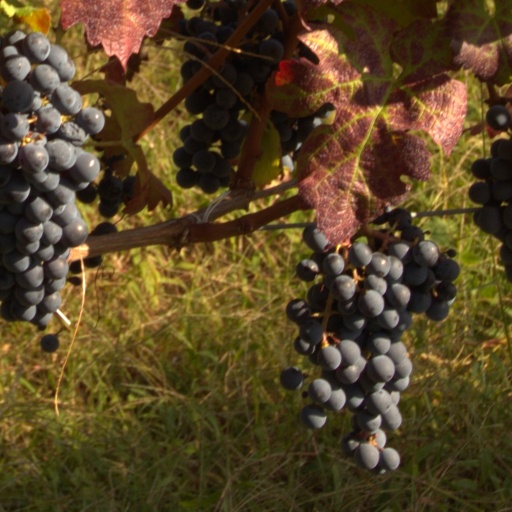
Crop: grape